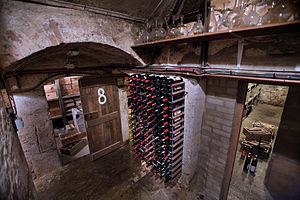
Le vignoble de Bordeaux est le vignoble regroupant toutes les vignes du département de la Gironde, dans le Sud-Ouest de la France.